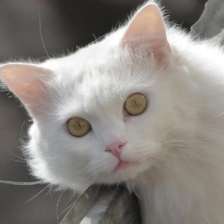
Label: animals